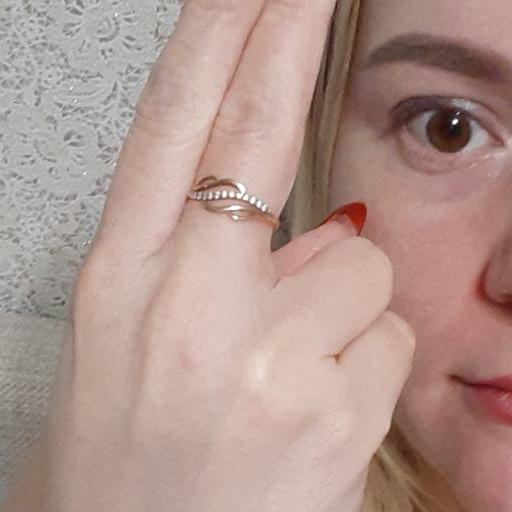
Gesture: two_up_inverted